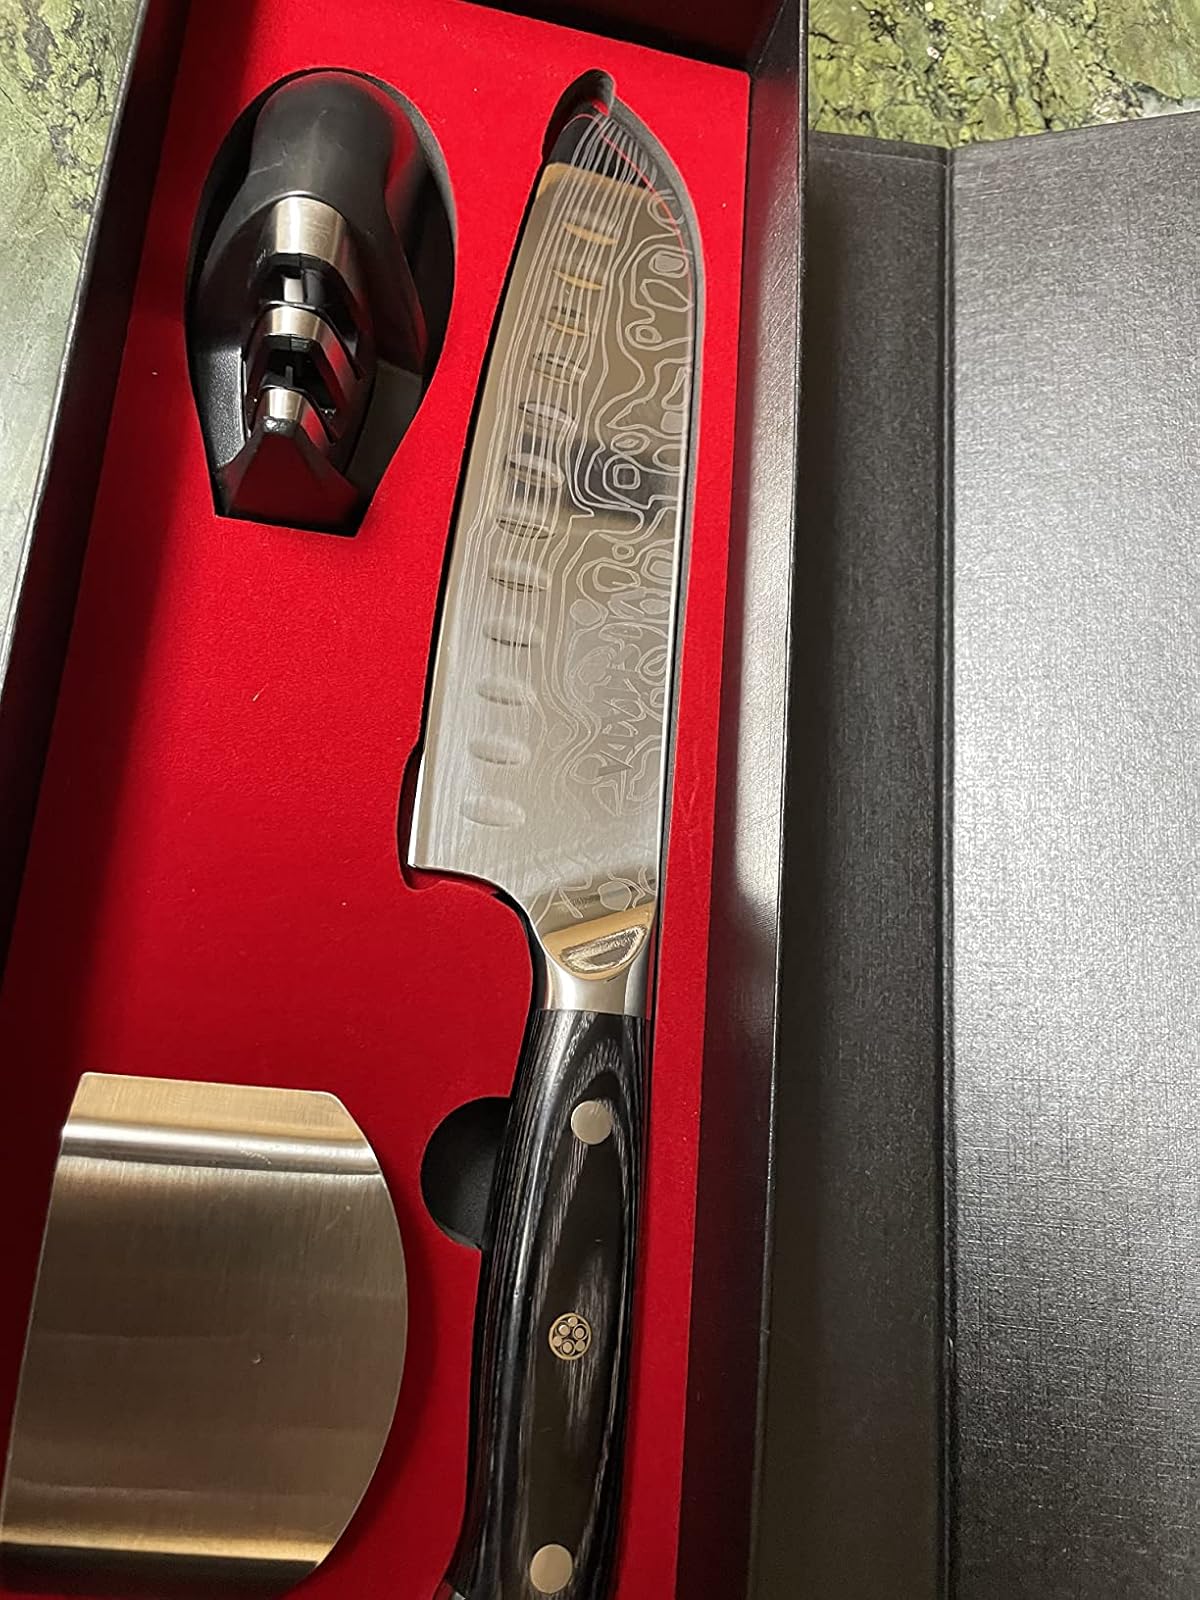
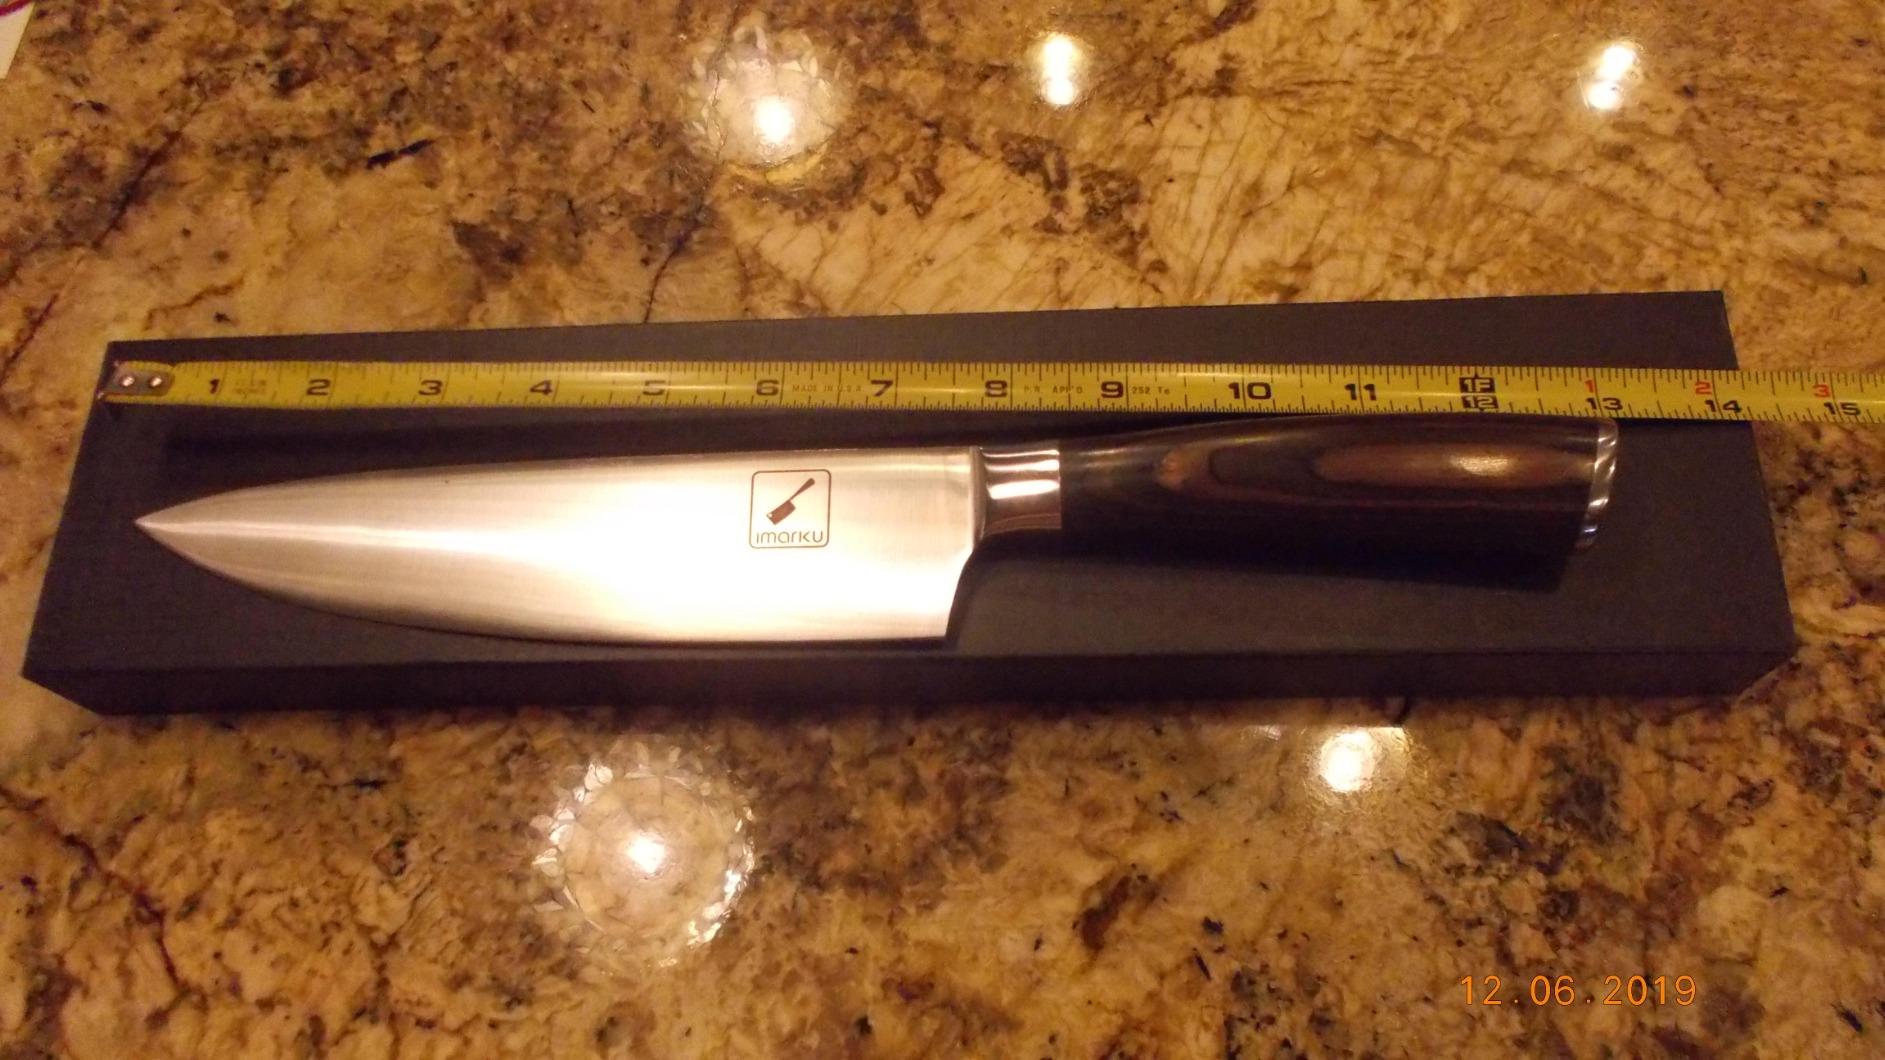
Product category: items_knife
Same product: no